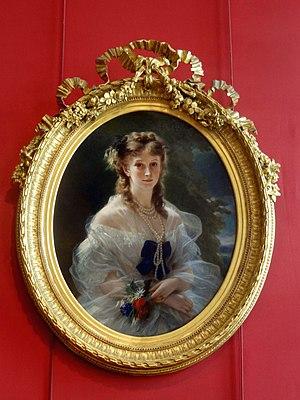
Musée du Second Empire, tableau - La Duchesse de Morny, née Sophie Troubetskoï, par Winterhalter, 1863, inv. C.53.D.76